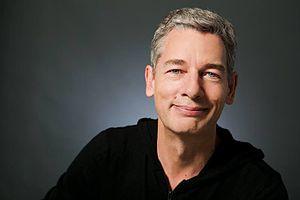
Simon Moore est un réalisateur et un scénariste britannique né en 1958.